Air Rescue Wing Komatsu Detachment (JASDF)

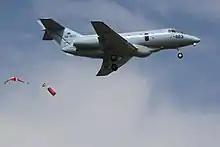
U-125A dropping inflatable boat

The animated Japanese series "Yomigaeru Sora – Rescue Wings" utilizes the Komatsu Rescue SQ for reference.